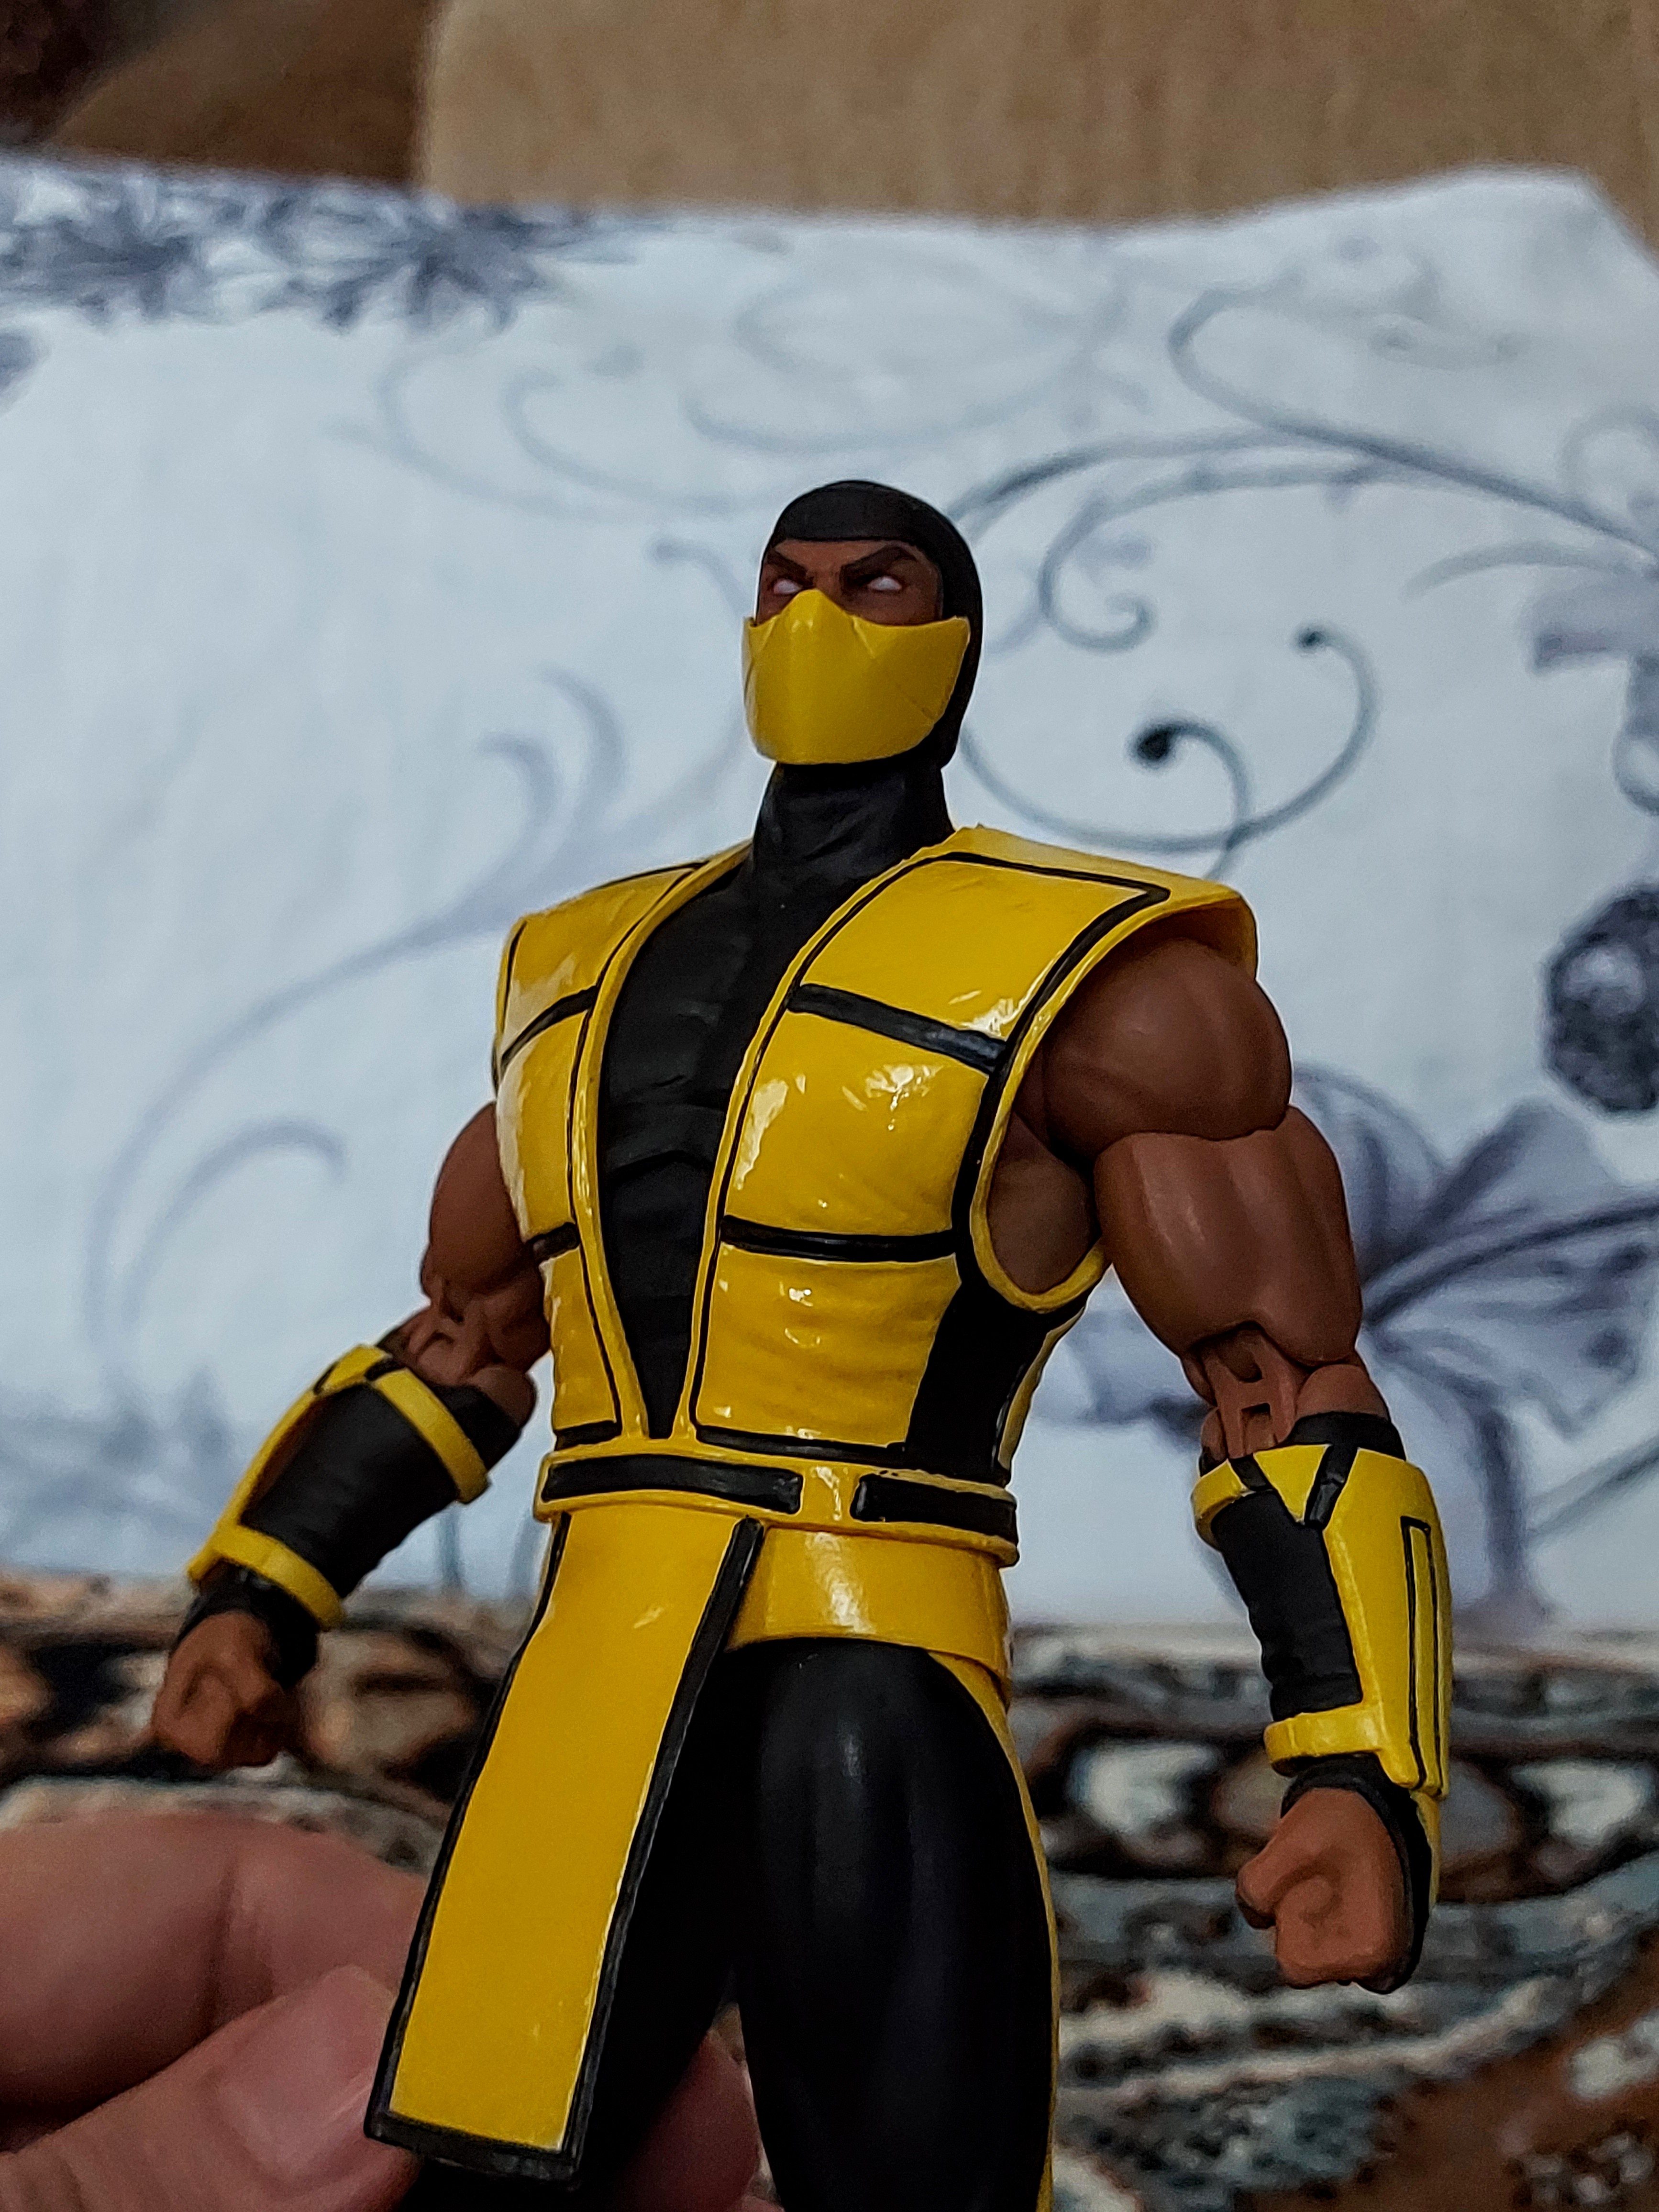
scorpion, storm, collectibles, toy, sleeve, personal protective equipment, competition event, thigh, fictional character, uniform, action figure, championship, art, costume design, armour, justice league, chest, costume, figurine, hero, sports, fiction, collectable, individual sports, team, superhero